Sandro Cortese

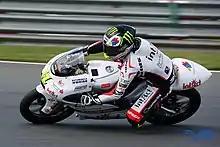
Sandro Cortese races MotoGP at Sachsenring, 2011

Cortese made his 125cc World Championship debut with Kiefer-Bos-Castrol Honda in 2005, finishing the season in 26th place with 8 points. His best finish was 14th place in Germany, the Czech Republic, and Turkey. In 2006, he switched to the 125cc Championship-winning team, Elit – Caffè Latte Honda as team mate to 125cc World Champion Thomas Lüthi. He made steady progress scoring some championship points, His best result was in the Portuguese Grand Prix in 10th place, improving his championship standing to 17th place with 23 points.